Vazhve Mayam

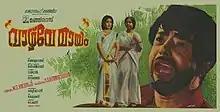
Poster

Vazhve Mayam is a 1970 Indian Malayalam-language drama film directed by K. S. Sethumadhavan and written by Thoppil Bhasi, based on the novel of the same name by P. Ayyaneth. It stars Sathyan, and also features Sheela, Sankaradi, K. P. Ummer, Bahadoor, Adoor Bhasi, K. P. A. C. Lalitha, Khadeeja, N. Govindan Kutty, Muthukulam Raghavan Pillai, C. A. Balan, Kuttan Pillai and Philomina.